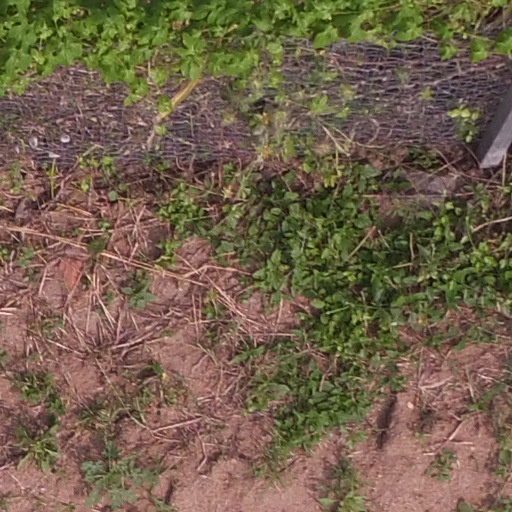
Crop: maize; corn